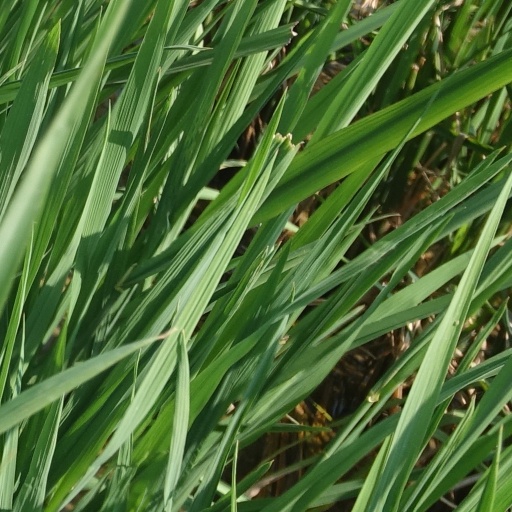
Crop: rice